Demak Great Mosque

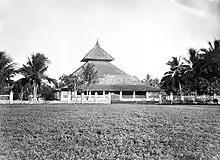

Its walls contain Vietnamese ceramics. With their shapes derived from conventions of Javanese woodcarving and brickwork, they are thought to have been specially ordered. The use of ceramic rather than stone is thought to have been in imitation of the mosques of Persia.